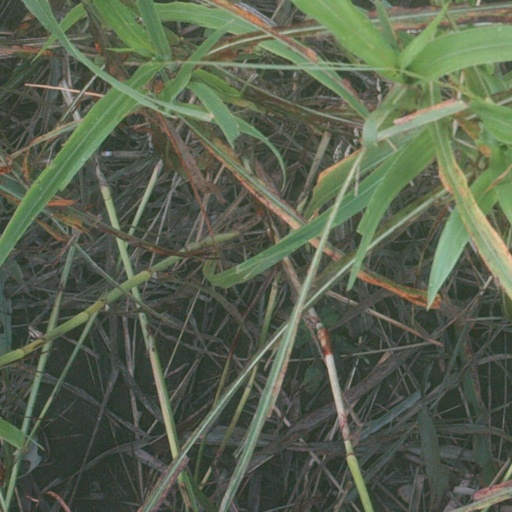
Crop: sorghum